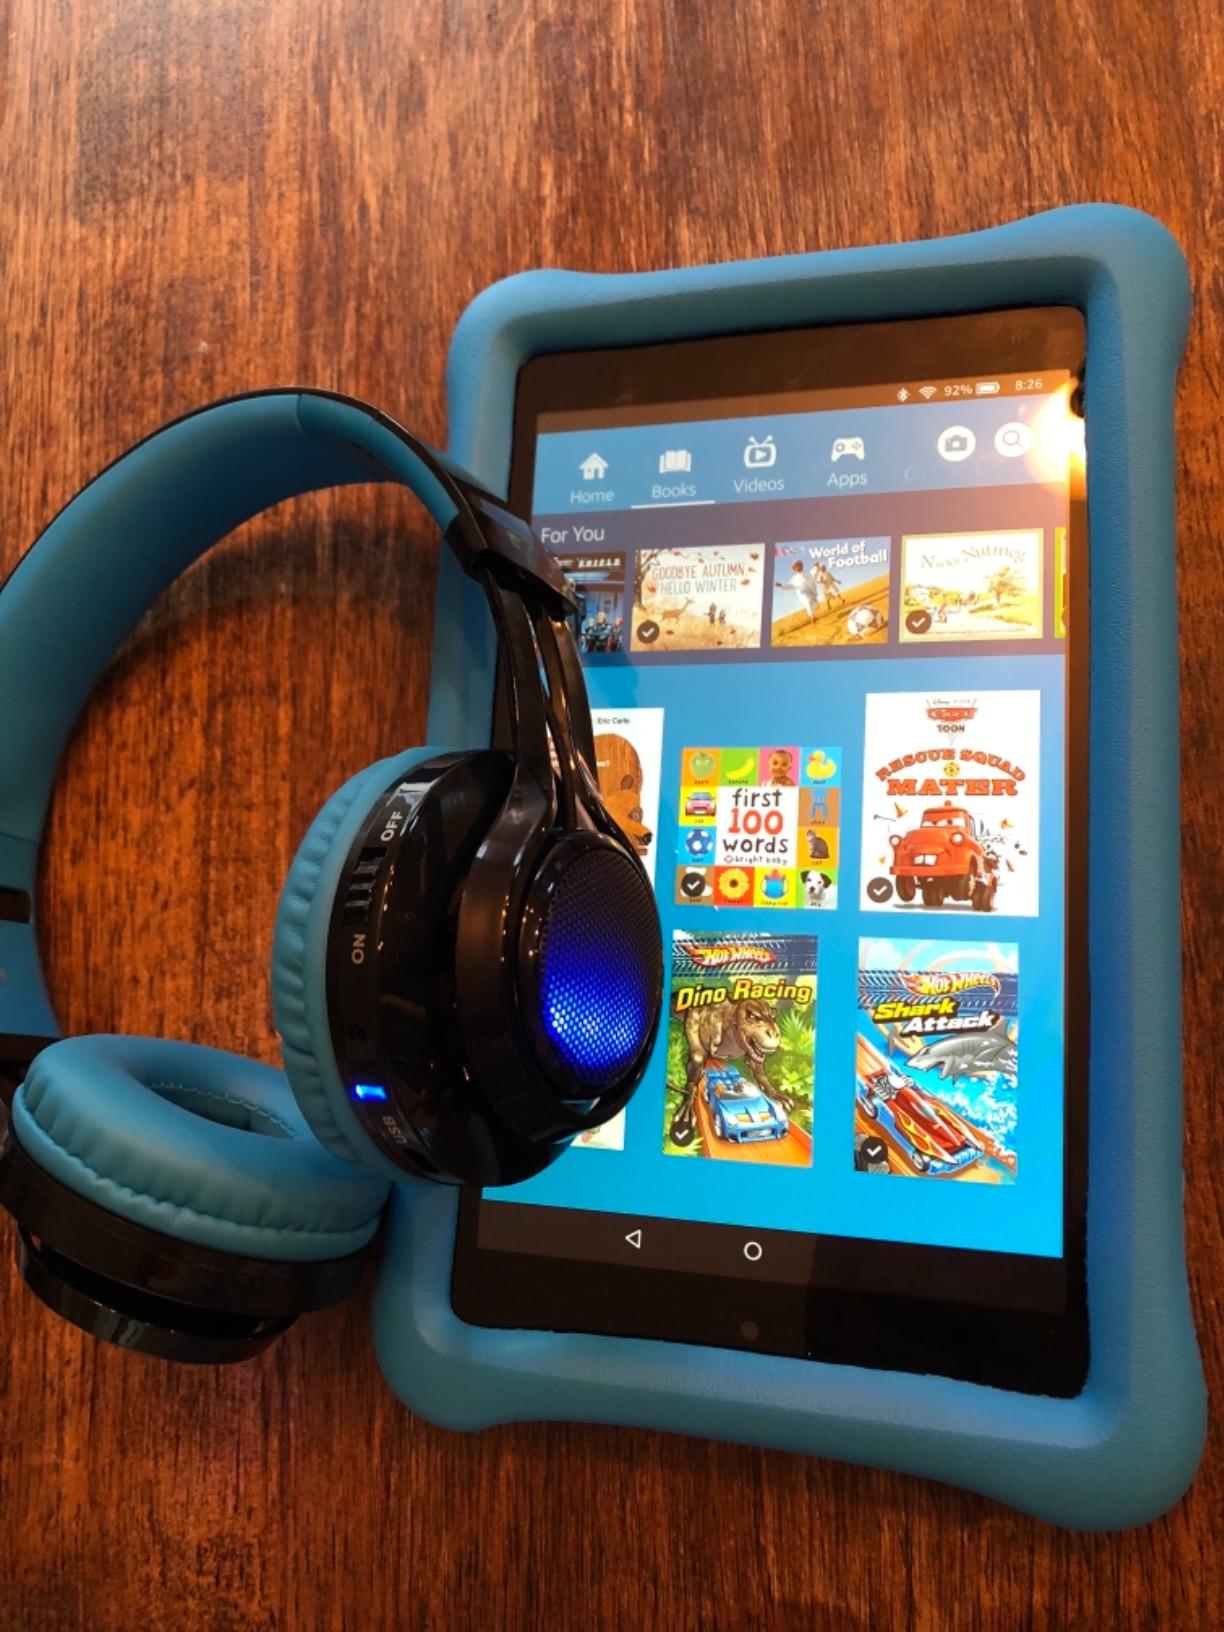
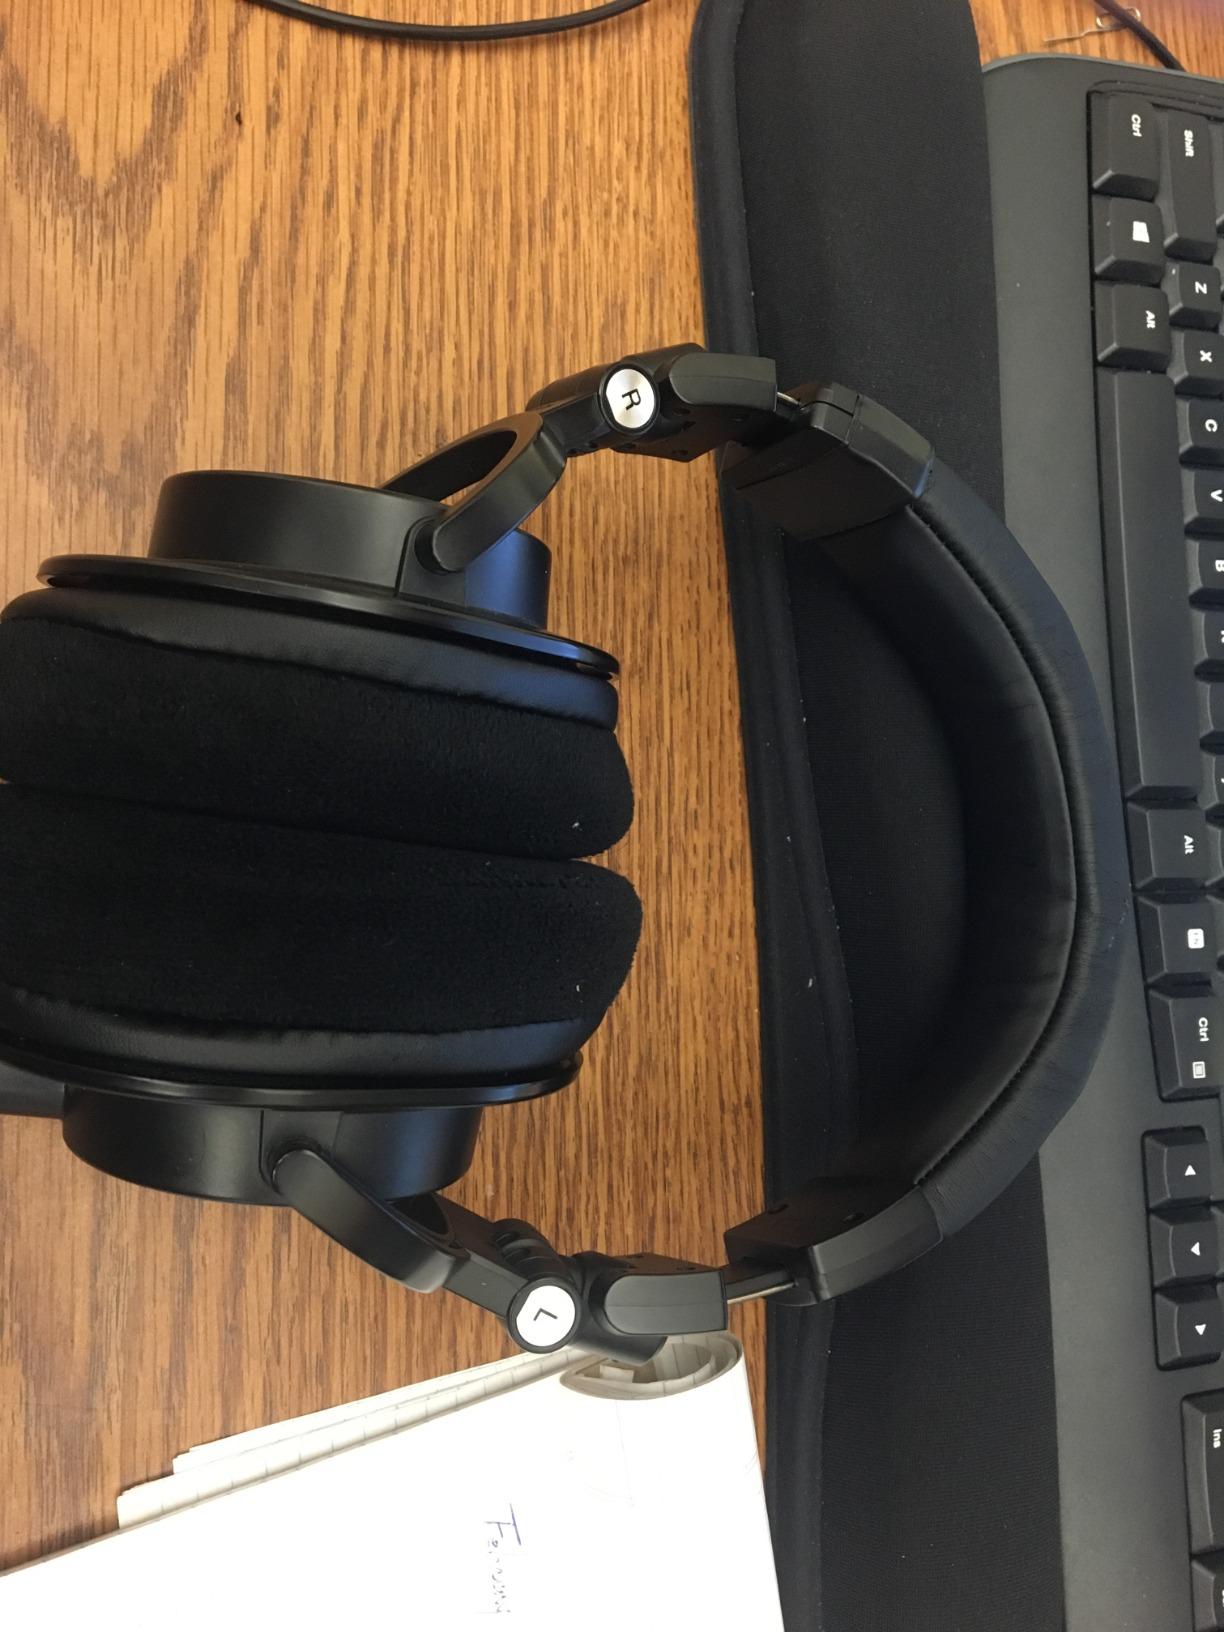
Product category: headphones
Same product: no